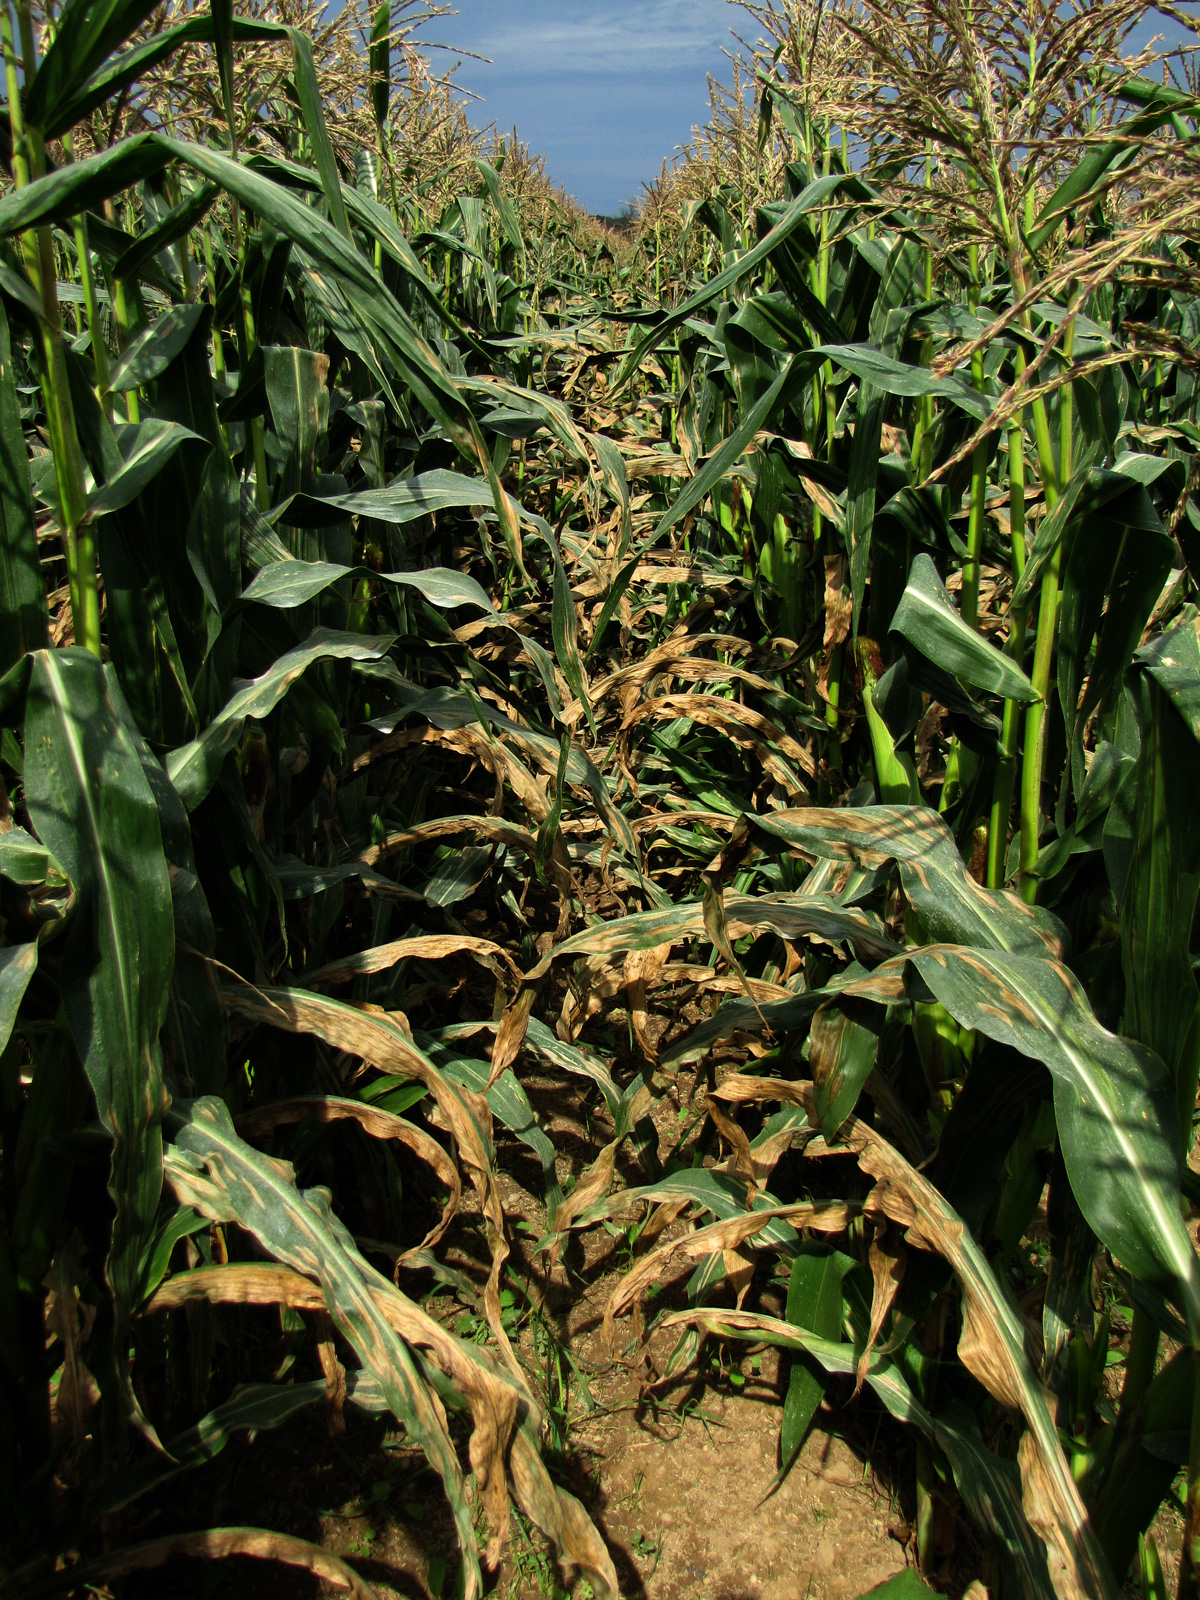
Labels: Corn leaf blight, Corn leaf blight, Corn leaf blight, Corn leaf blight, Corn leaf blight